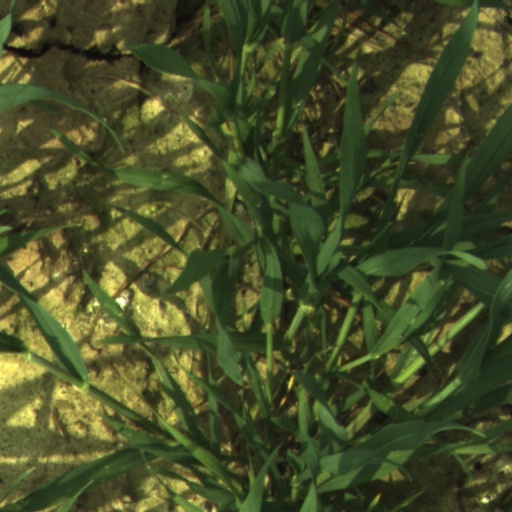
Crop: wheat